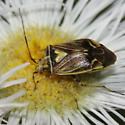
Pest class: lygus_bug